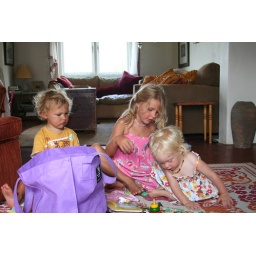
playing in the palmer berning house on the hill